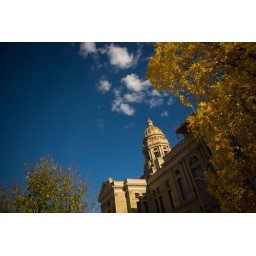
The capitol building in Cheyenne, Wyoming, a green-leaved tree and a yellow-leaved tree